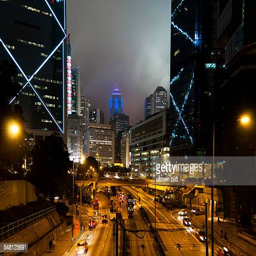
multilane street in the night